Marl-Chemiepark Power Station

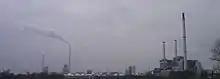

Marl-Chemiepark Power Station is an ensemble of three thermal power stations. One of these power stations has a 300 meters tall, another a 241 meters tall chimney.